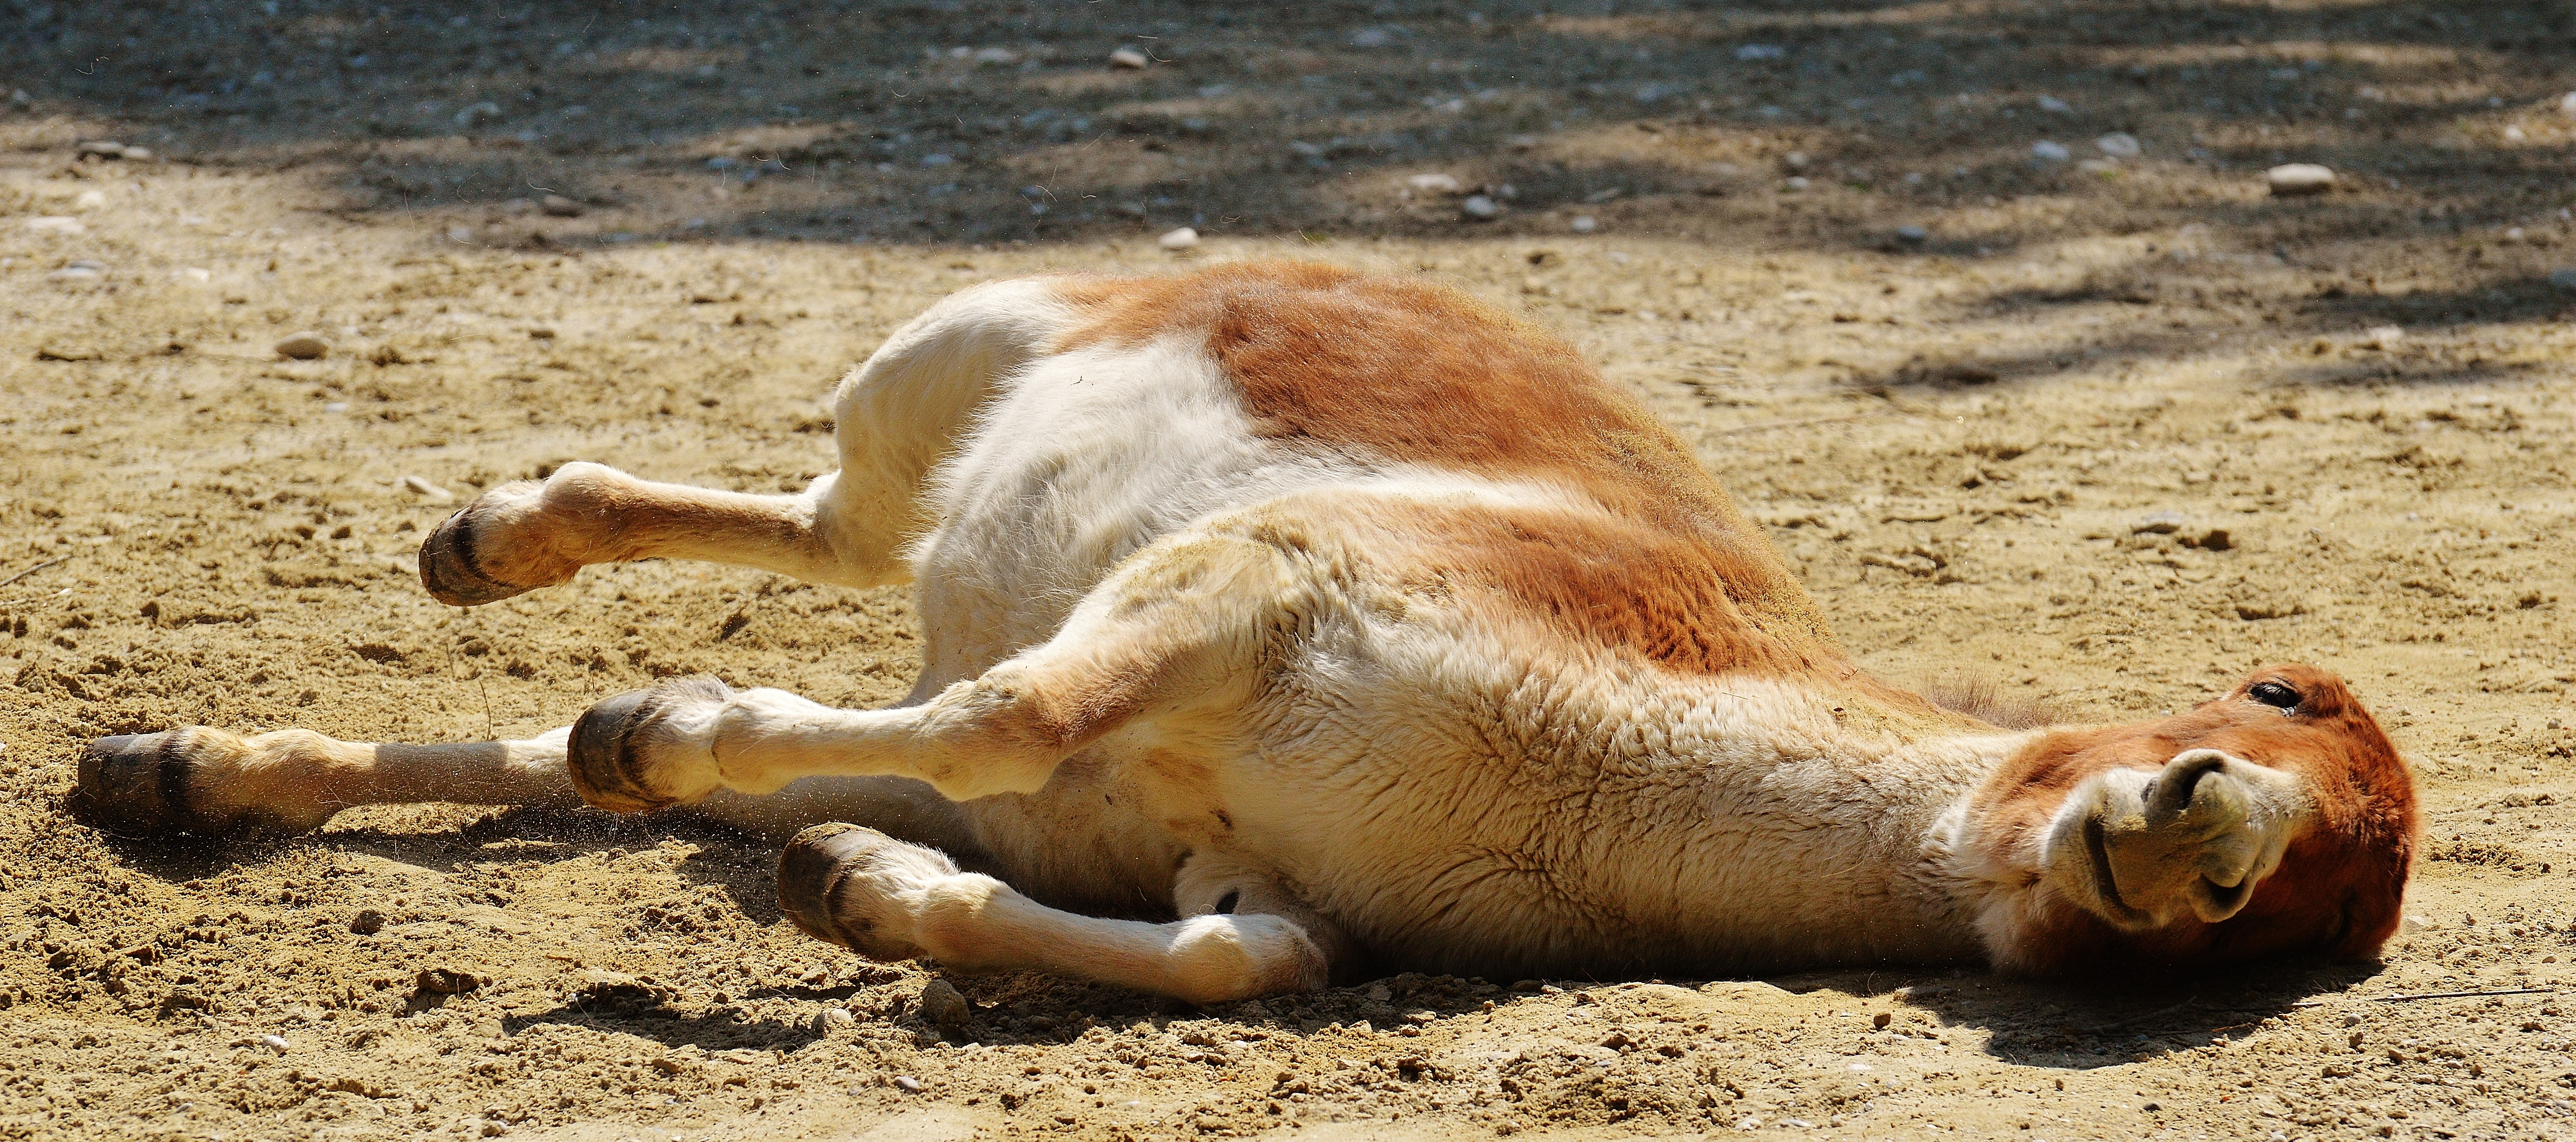
white, play, sweet, animal, cute, wildlife, camel, brown, mammal, fauna, hoof, donkey, funny, munich, tierpark hellabrunn, left out, cattle like mammal, horse like mammal, arabian camel